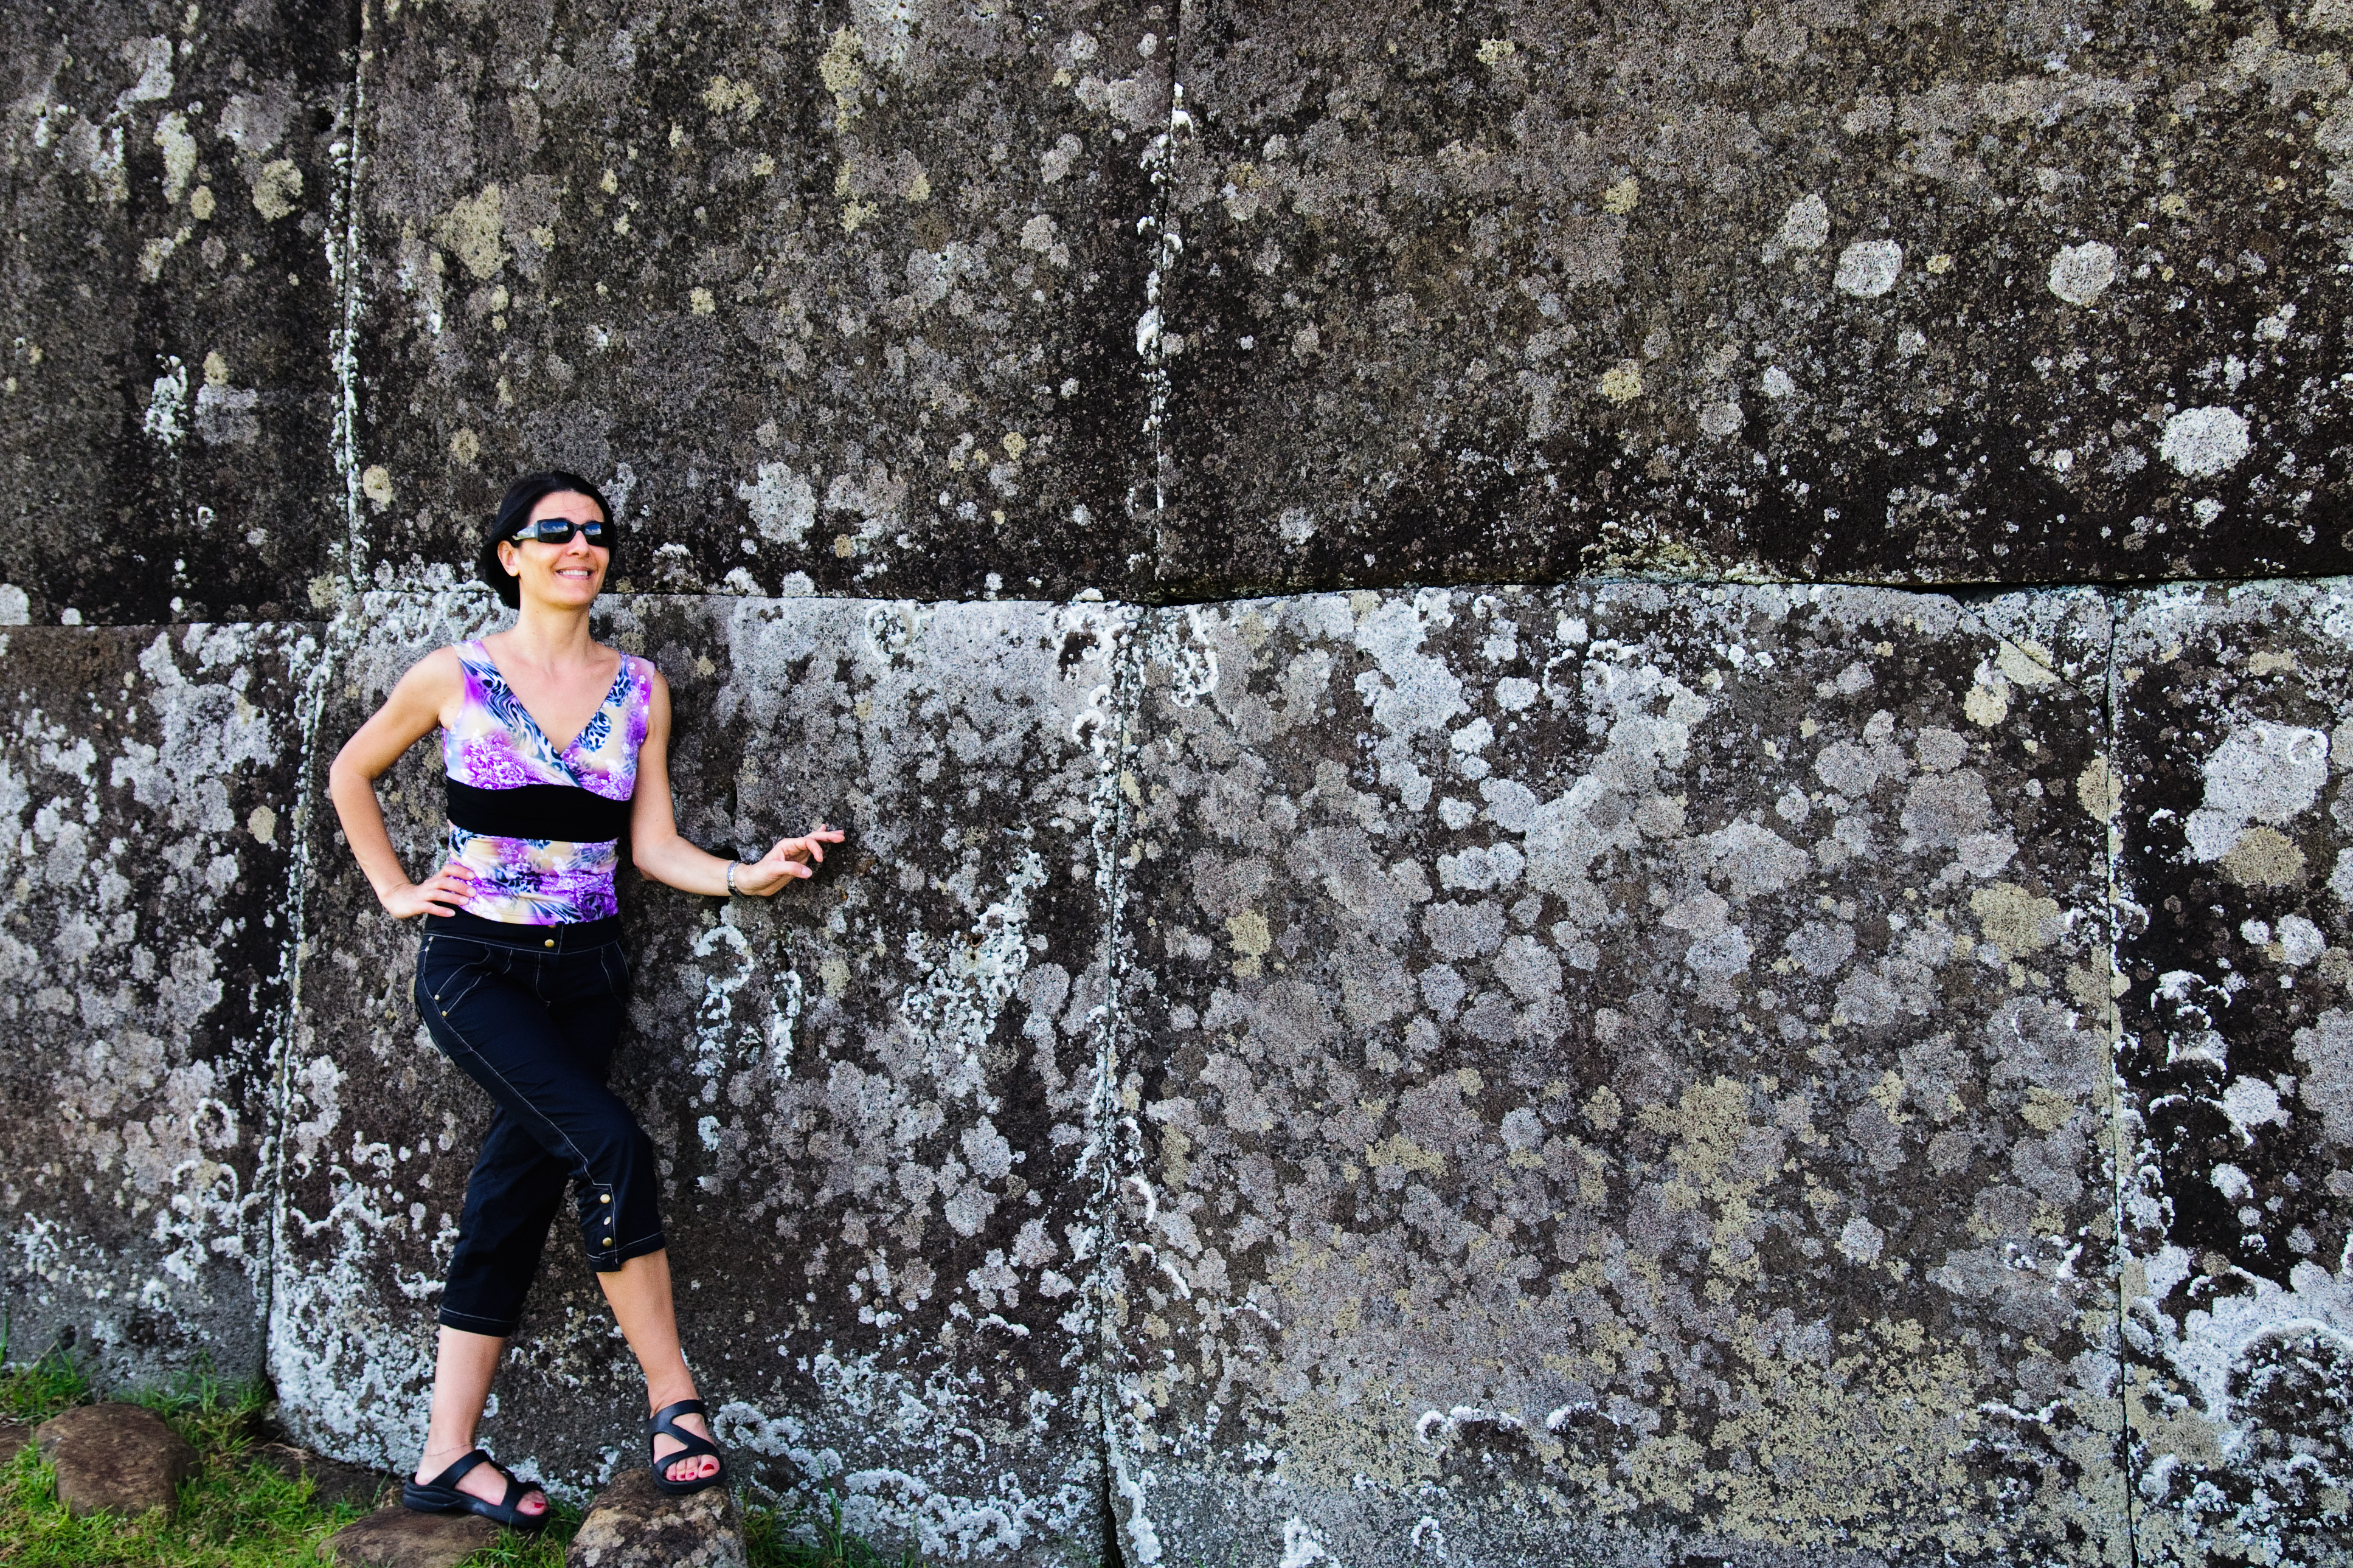
rock, person, running, spring, nikon, chile, sports, d300, easterisland, rapanui, isoladipasqua, physical exercise, human action